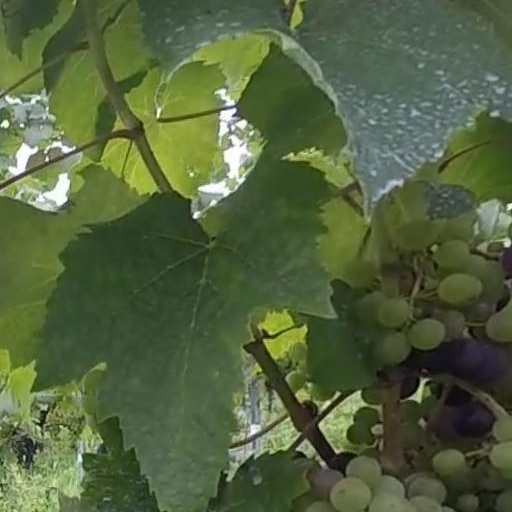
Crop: grape